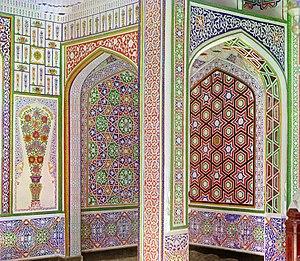
Collection des curiosités remarquables de l'Empire russe par Prokoudine-Gorski est une des premières collections au monde de photographies en couleurs. Elle constitue un patrimoine unique pour les peuples de l'ancien Empire russe et pour toute l'humanité. Son créateur est le célèbre inventeur russe Sergueï Prokoudine-Gorski. Mais il faut remarquer que l'exécution effective de nombreuses photos est due à ses collaborateurs.